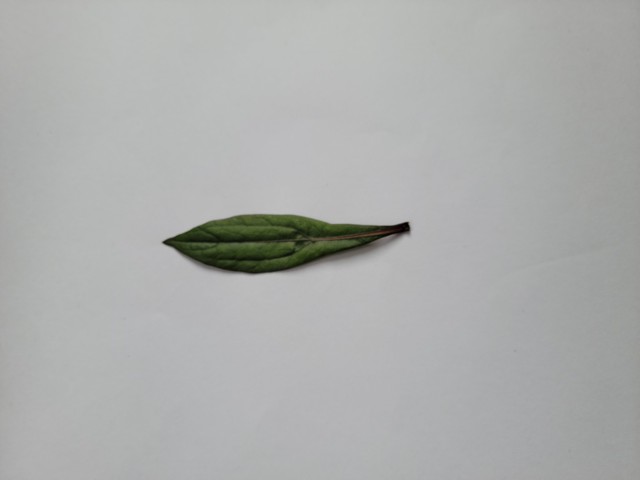
Plant: ayapan